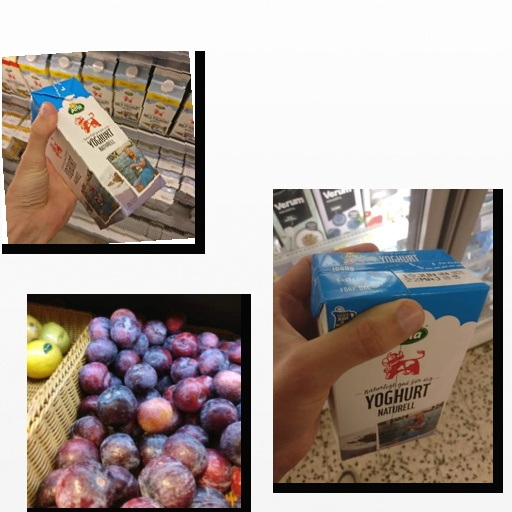
Food items: natural_yogurt, plum, yoghurt